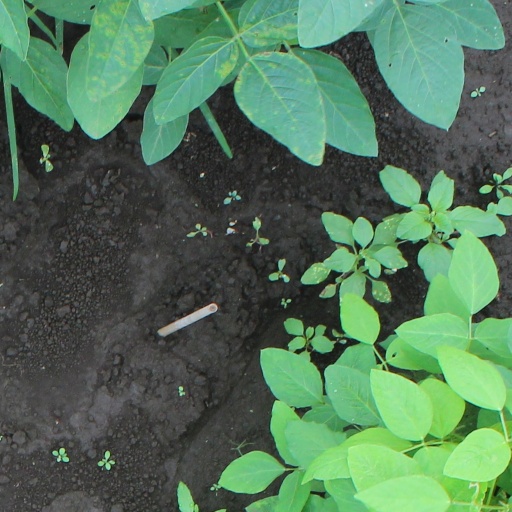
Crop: soybean